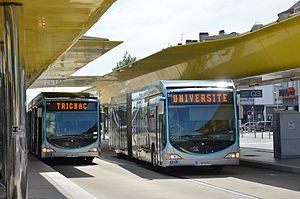
Mercedes Citaro G C1 FaceLift n°310 et 311 à la gare SNCF de Saint-Nazaire, sur la ligne HÉLYCE STRAN.
La Société des transports de l'agglomération nazairienne est une Société publique locale, fondée en 1984 à Saint-Nazaire. Elle a pour objectif l'exploitation du réseau de transports en commun de voyageurs sur le territoire de la communauté d'agglomération de la Région Nazairienne et de l'Estuaire.
Hélyce, officiellement graphié hélYce, est une ligne de bus à haut niveau de service exploitée par la Société des transports de l'agglomération nazairienne. Cette ligne de bus mise en service le 3 septembre 2012, en partie en site propre, est destinée à faciliter les déplacements à Saint-Nazaire, en Loire-Atlantique.
La gare de Saint-Nazaire est une gare ferroviaire française des lignes de Tours à Saint-Nazaire et de Saint-Nazaire au Croisic. Elle est située près de la place Pierre-Semard, sur le territoire de la commune de Saint-Nazaire, dans le département de la Loire-Atlantique, en région Pays de la Loire.
Saint-Nazaire est une commune de l'Ouest de la France, chef-lieu d'arrondissement du département de la Loire-Atlantique dans la région Pays de la Loire.